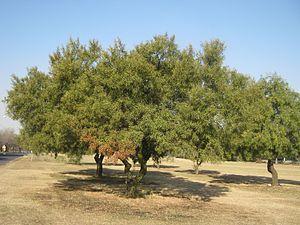
Searsia lancea, est une espèce d'arbres à feuillage persistant, résistant au froid et à la sécheresse, qui peut atteindre huit mètres de hauteur et cinq mètres d'envergure. C'est l'un des arbres les plus communs du Highveld et du Bushveld d'Afrique du Sud, mais on ne le trouve pas dans le Lowveld.